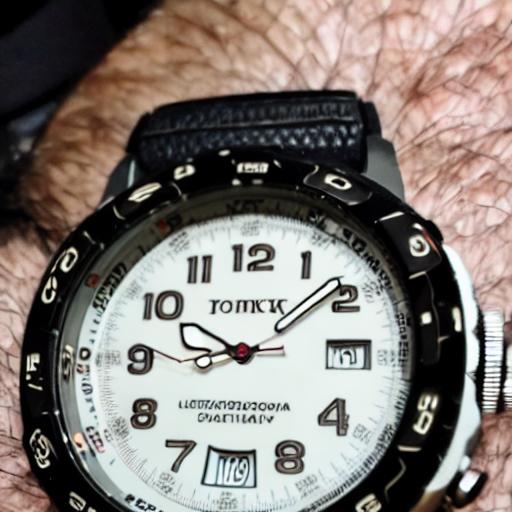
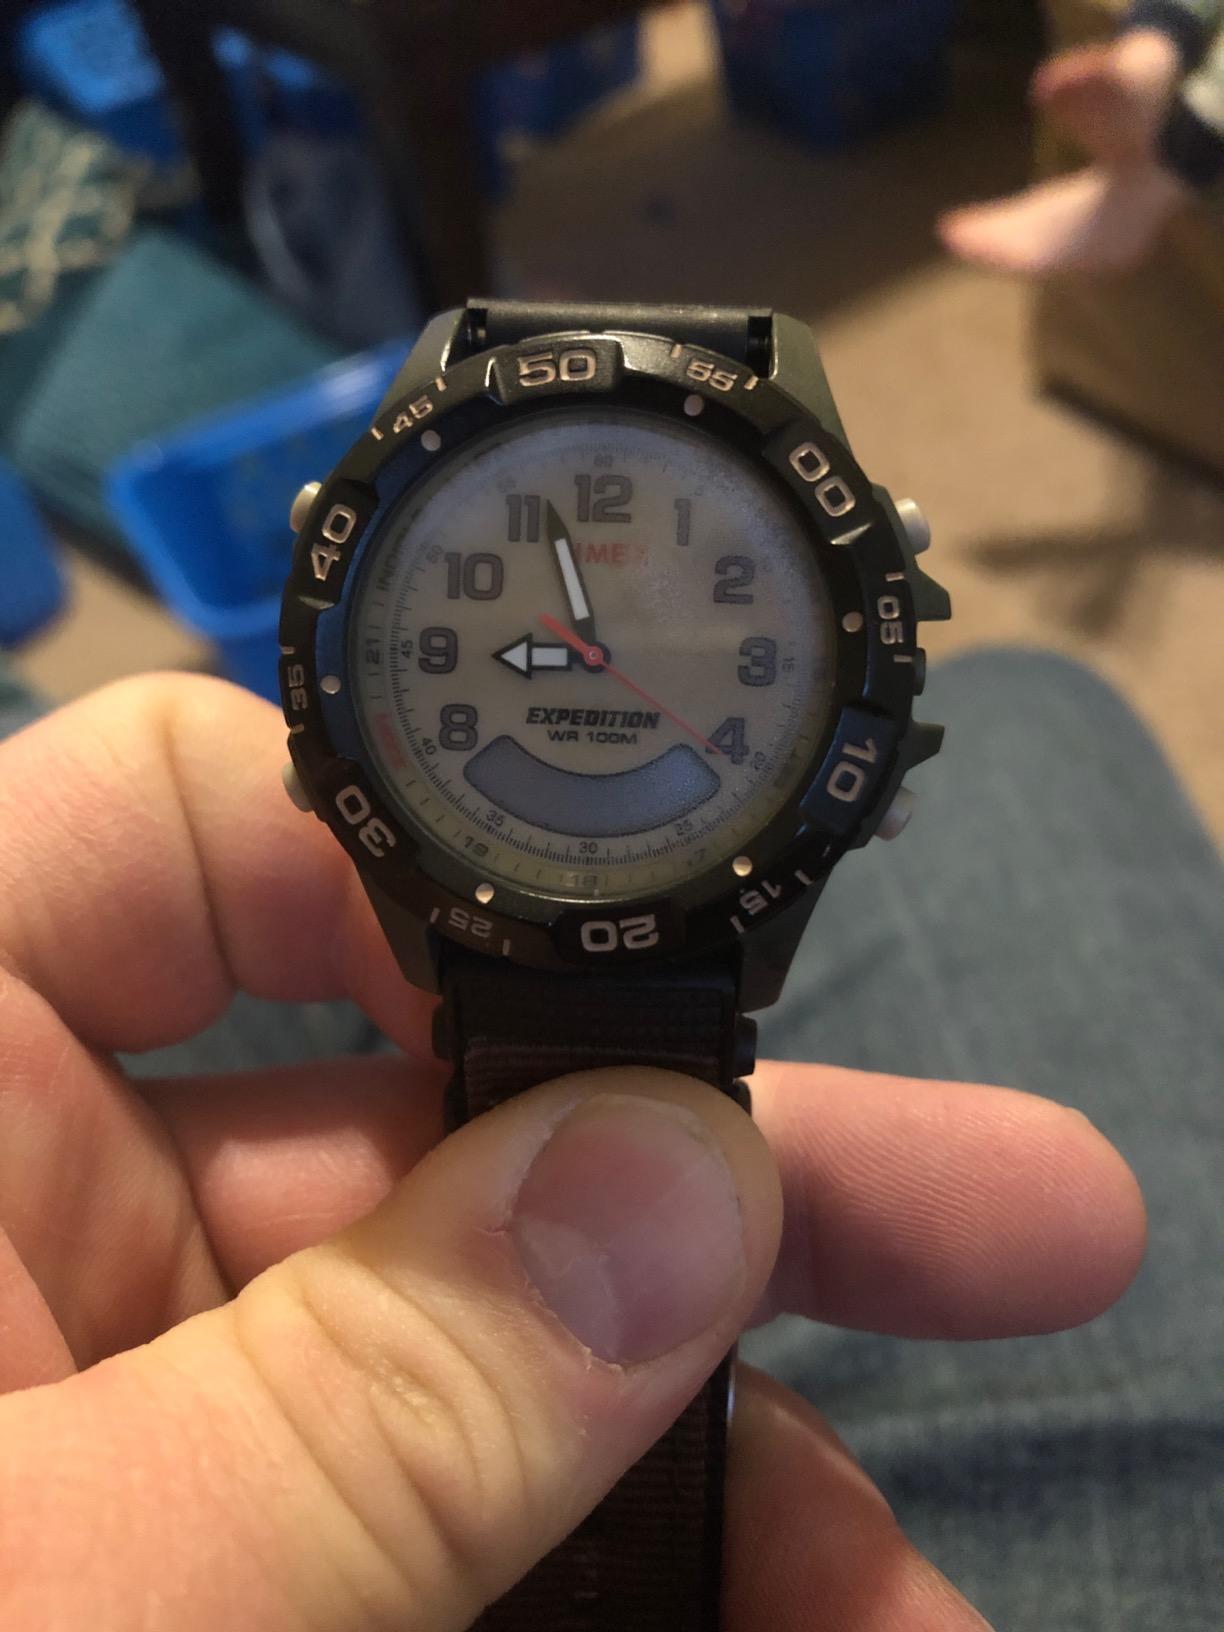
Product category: accessories_watch
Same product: no